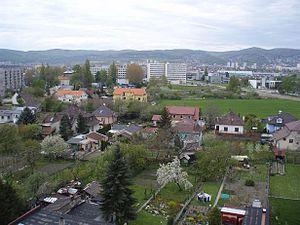
Rača est un quartier de la ville de Bratislava.